Women in punk rock

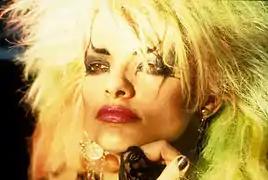
Nina Hagen, 1981

Chrissie Hynde (born 1951 in Akron, Ohio) is a singer, songwriter and guitar player and co-founder of the band the Pretenders. They were inducted into the Rock and Roll Hall of Fame in 2005.